Island Station Power Plant

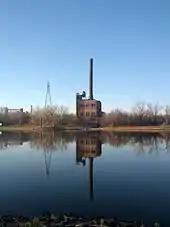
Island Station Power Plant seen from Lilydale Park across the Mississippi River

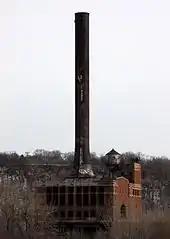
The plant the day before it was demolished in 2014

Island Station Power Plant was a coal power plant on the Mississippi River less than a mile up-river from downtown Saint Paul, Minnesota. St. Paul Gas & Light Company commissioned construction of the plant in 1921. In 1923, before construction was even complete, a more efficient technology for burning coal was developed, rendering the plant obsolete before it even opened.